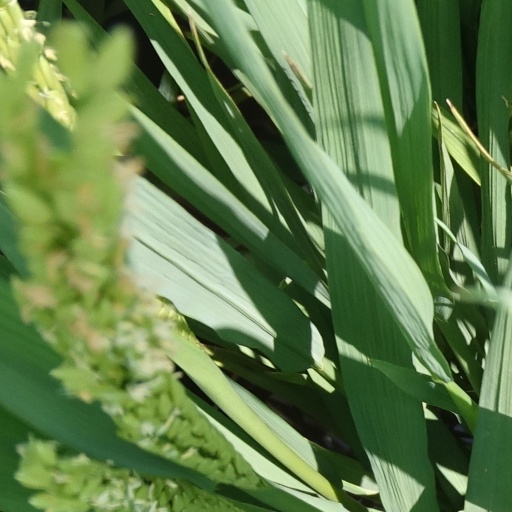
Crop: rice